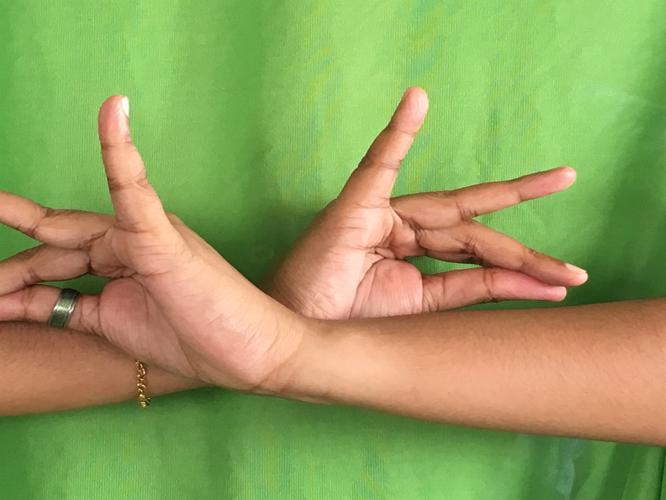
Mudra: Katakavardhana
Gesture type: double_hand